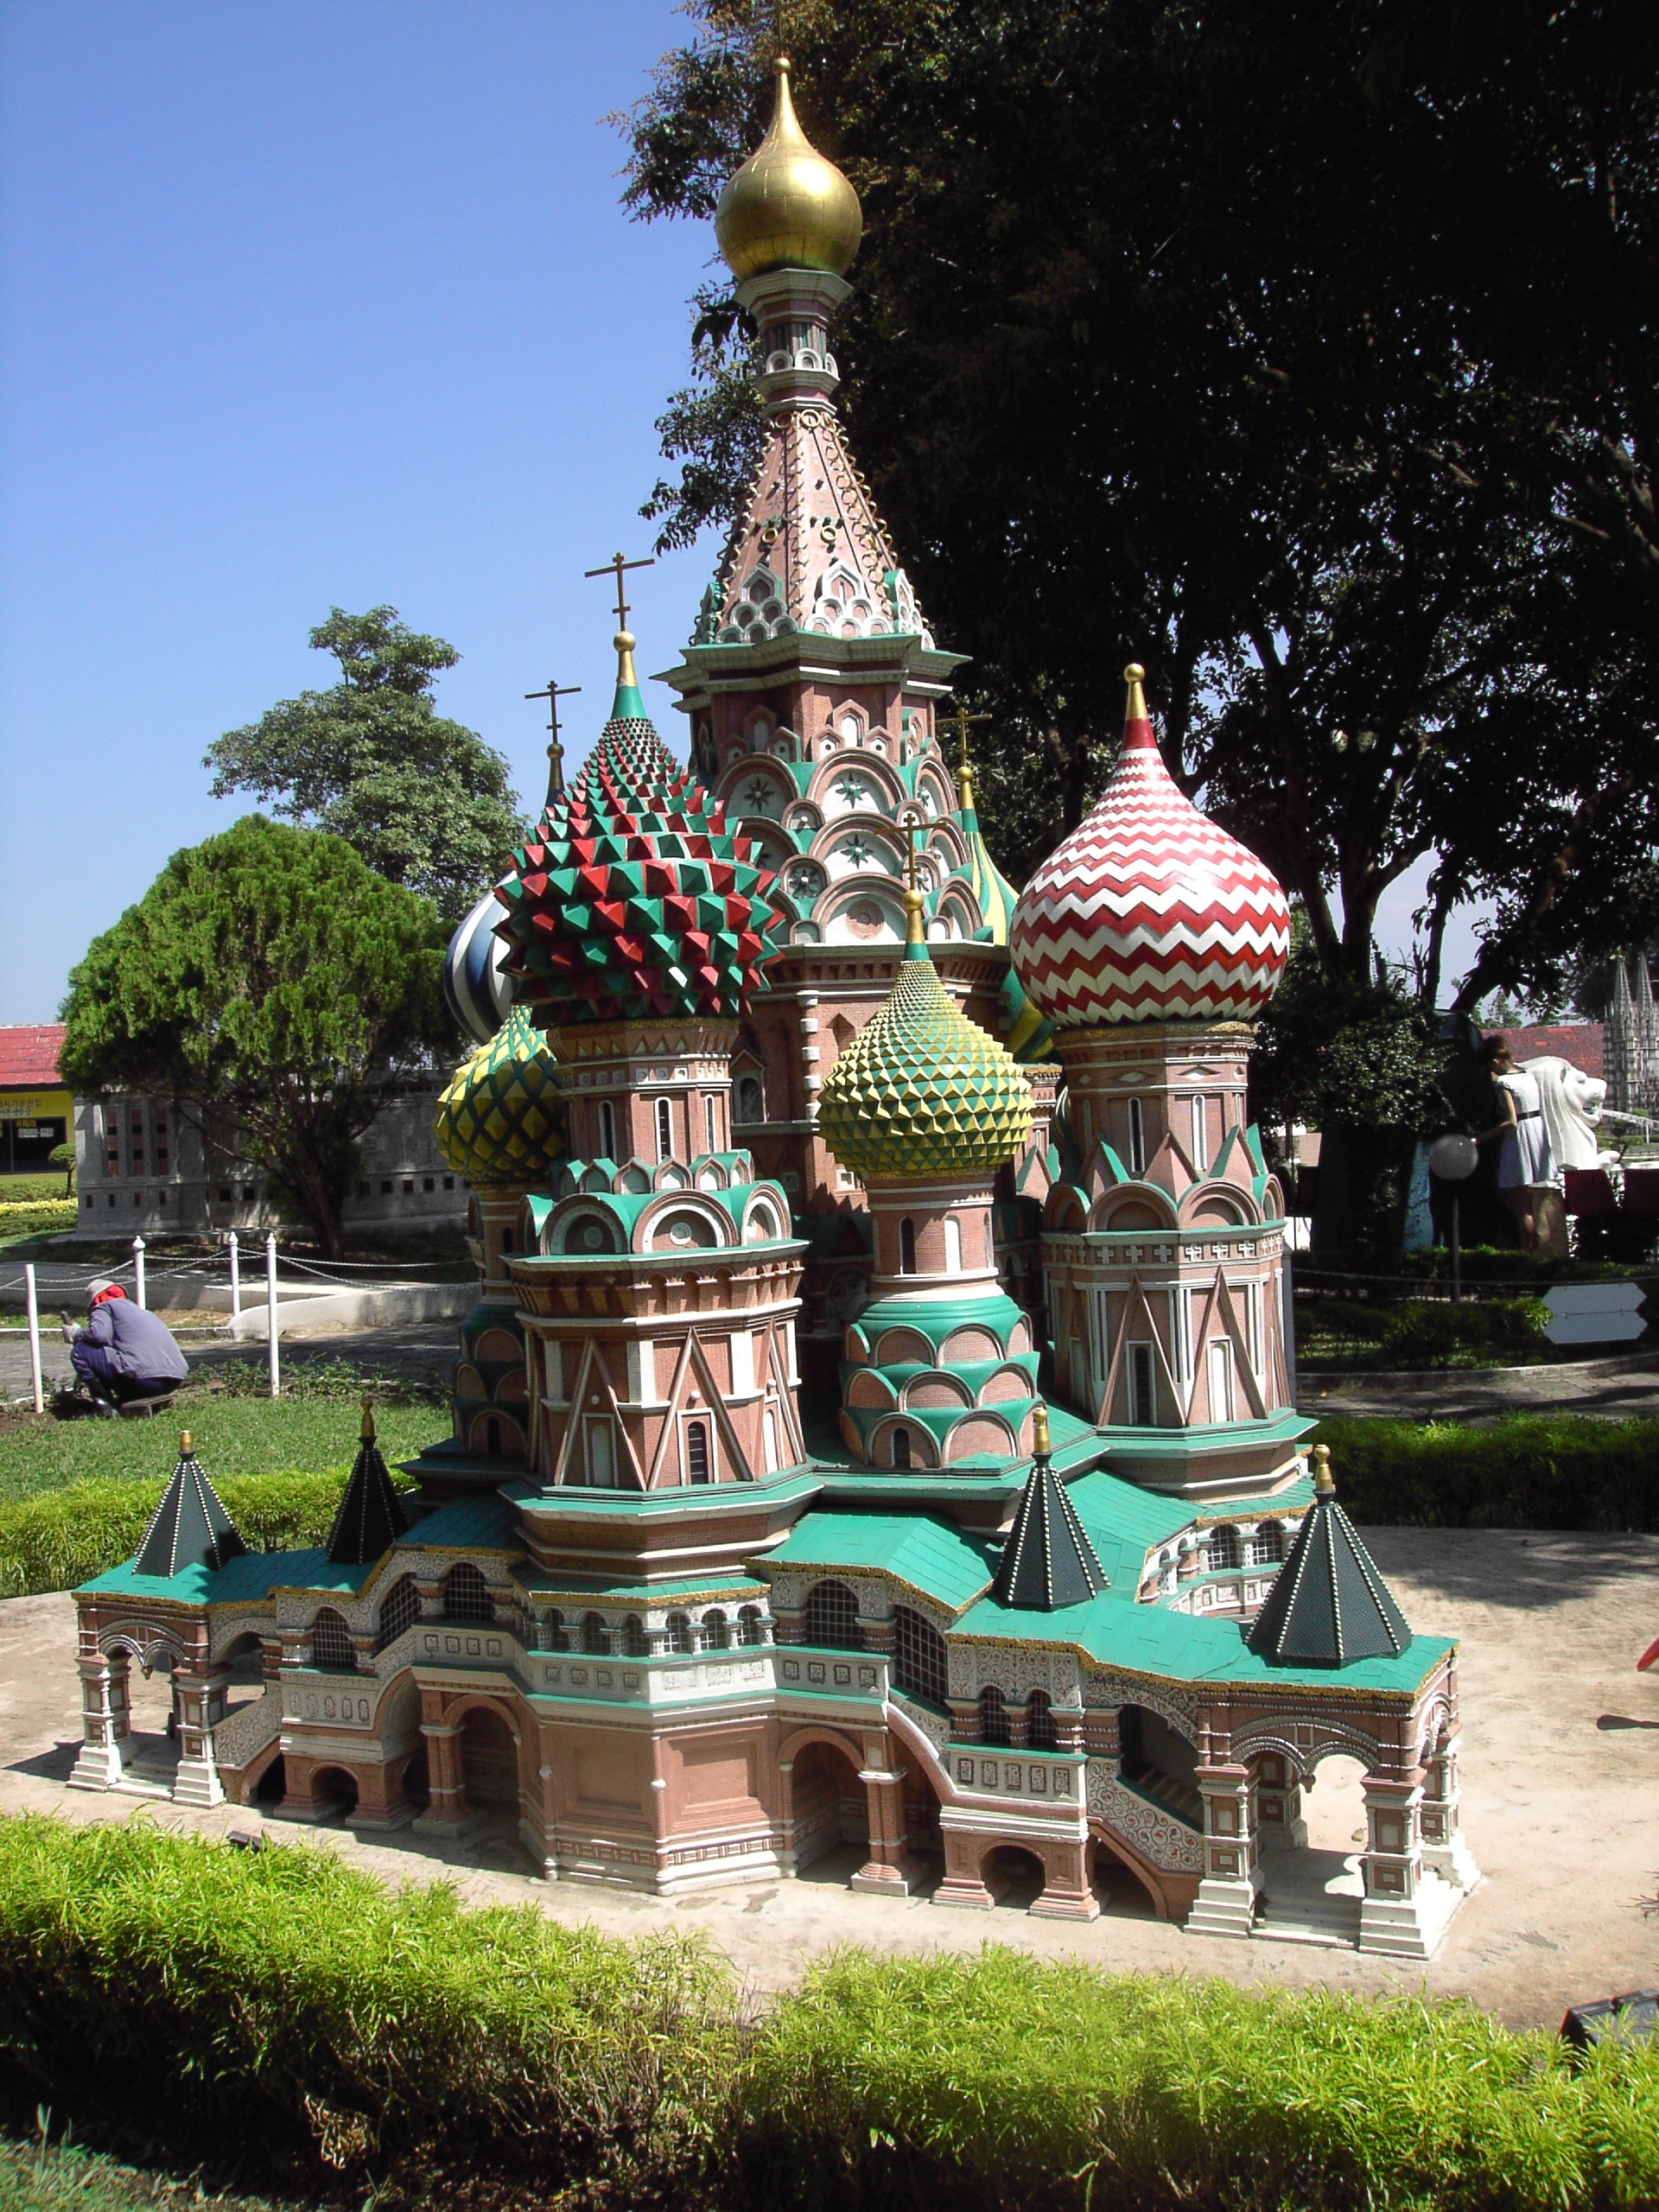
building, amusement park, tower, park, landmark, garden, place of worship, thailand, miniature, places of interest, temple, shrine, replica, water feature, karunakaran